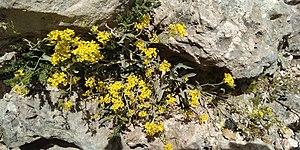
Aurinia saxatilis à Mistra
La Corbeille d'or est une espèce végétale de la famille des Brassicaceae.